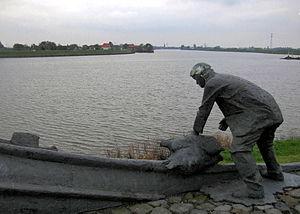
Le dubbeltje est une ancienne pièce de monnaie néerlandaise, à l'origine en argent, puis en nickel, qui valait un dixième du florin. De nos jours, une pièce de 10 centimes d'euro est appelée une dubbeltje.